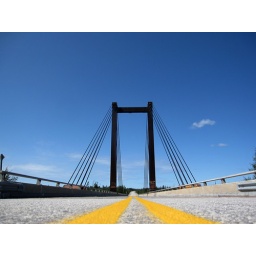
bridge over the rupert river